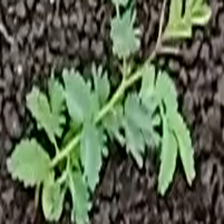
Weed species: Dwarf_cassia_(Chamaecrista pumila)